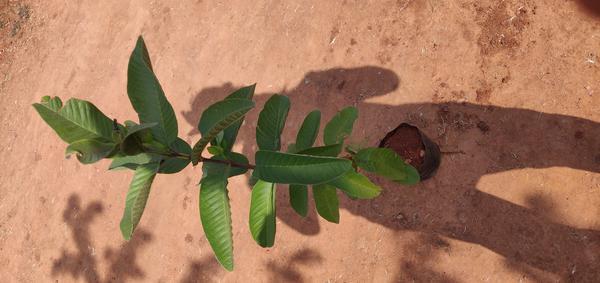
Plant: Gauva